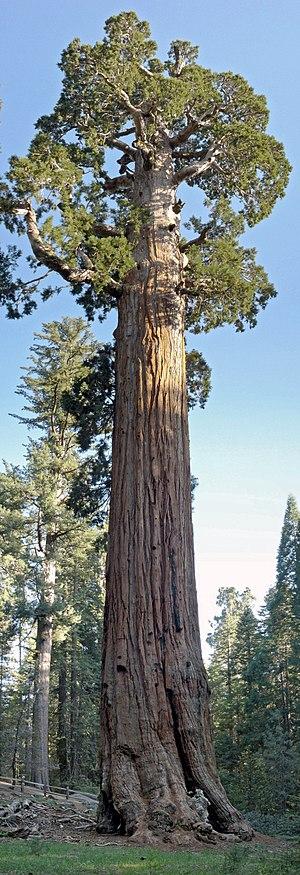
Le parc national de Kings Canyon est un parc national américain situé dans la Sierra Nevada en Californie. Il fait partie avec le parc national de Sequoia de la réserve de biosphère de Sequoia et Kings Canyon, reconnue en 1976 par l'UNESCO. Il est géré conjointement avec le parc national de Sequoia par le National Park Service.
Le General Grant est un séquoia géant. Il s'agit du deuxième arbre le plus massif du monde, après le General Sherman. Il est situé dans la forêt de Grant Grove dans le parc national de Kings Canyon dans la Sierra Nevada à l'est de la Californie.